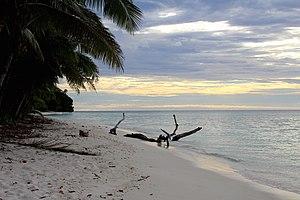
Une fin d'après-midi à Alofi, dont le gardien de l'île est l'unique habitant.
Alofi est une île de Polynésie, dans l'océan Pacifique occidental, formant avec Futuna et quelques récifs l'archipel des îles Horn. Elle fait partie de Wallis-et-Futuna, territoire d'outre-mer français. Elle est située dans le royaume d'Alo.